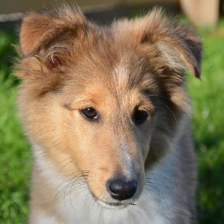
Label: animals